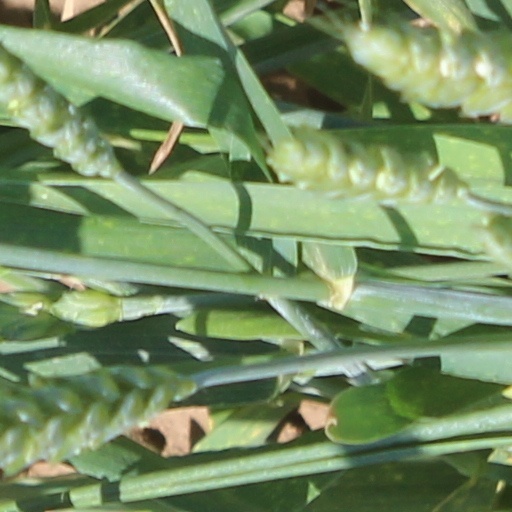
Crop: wheat